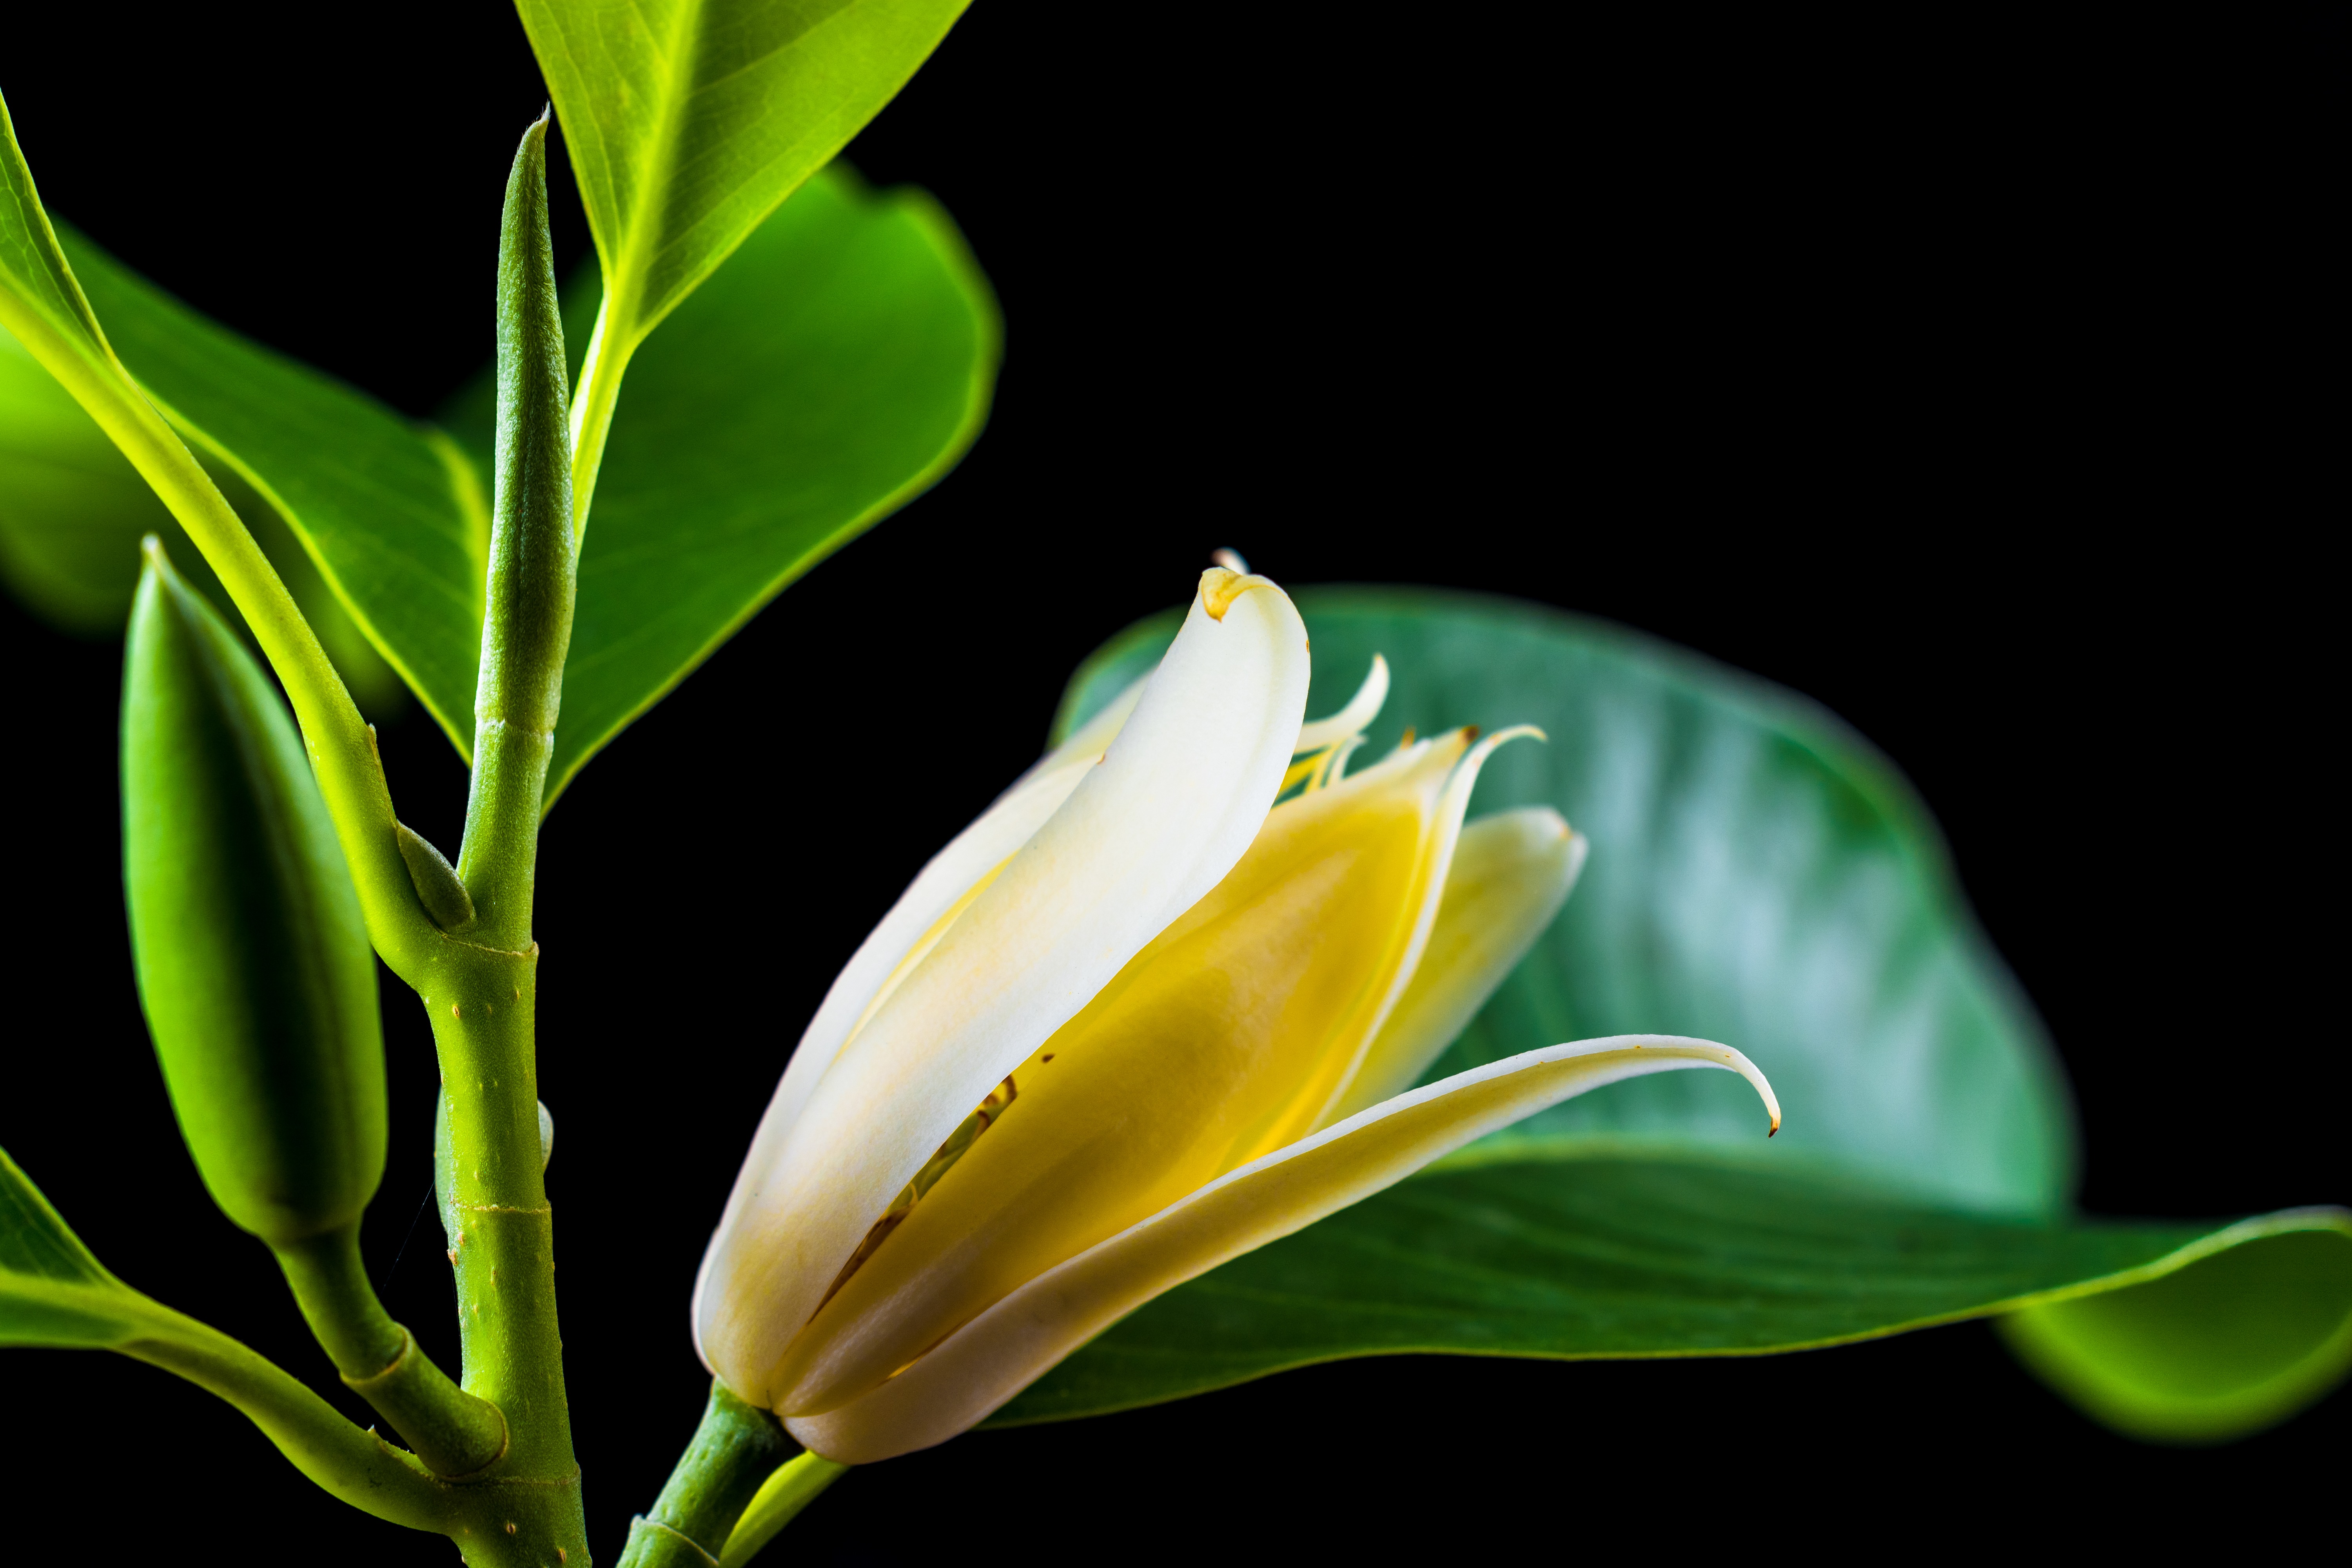
nature, blossom, plant, leaf, flower, petal, bloom, green, botany, yellow, flora, shrub, lily, bud, arum, macro photography, flowering plant, white yellow, plant stem, land plant, michelia champaca